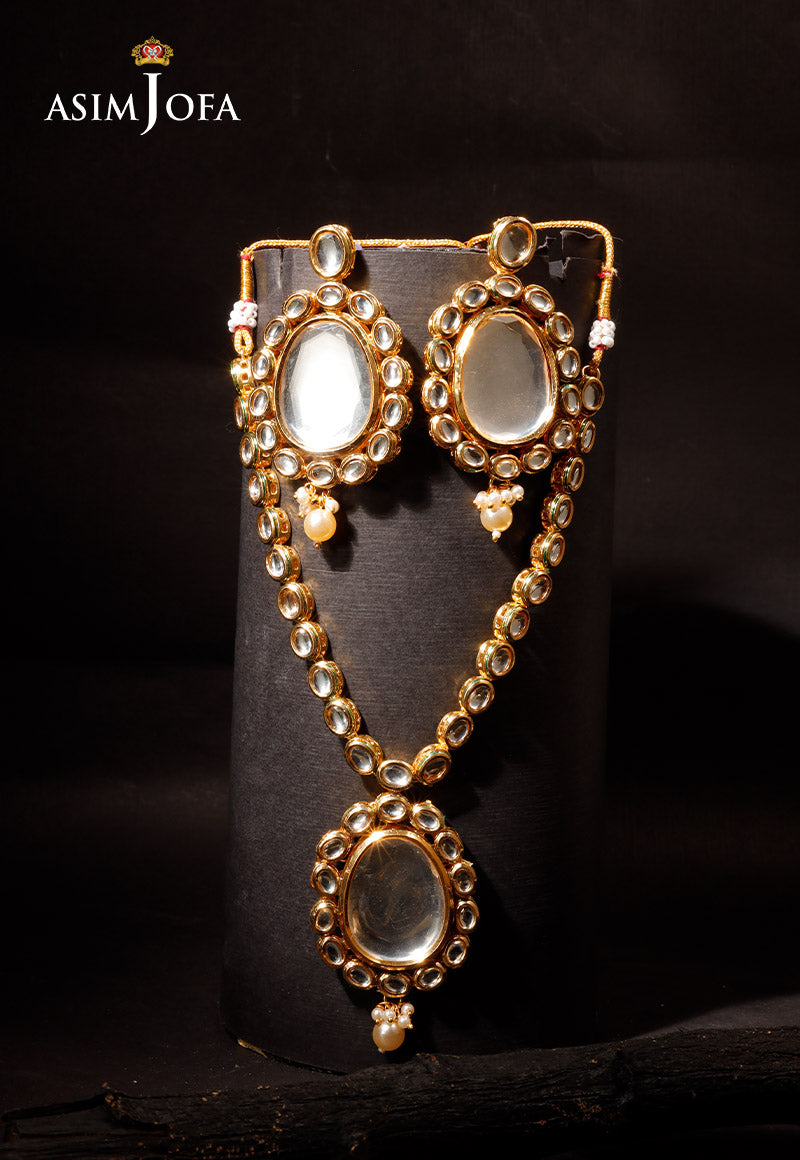
gold kundan necklace